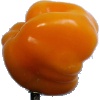
Label: yellow_pepper